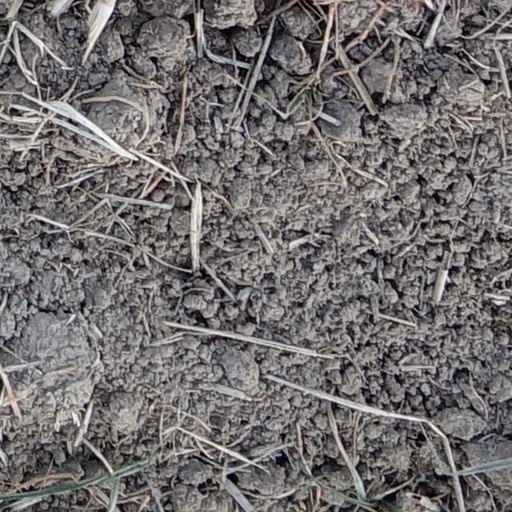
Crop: wheat